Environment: real
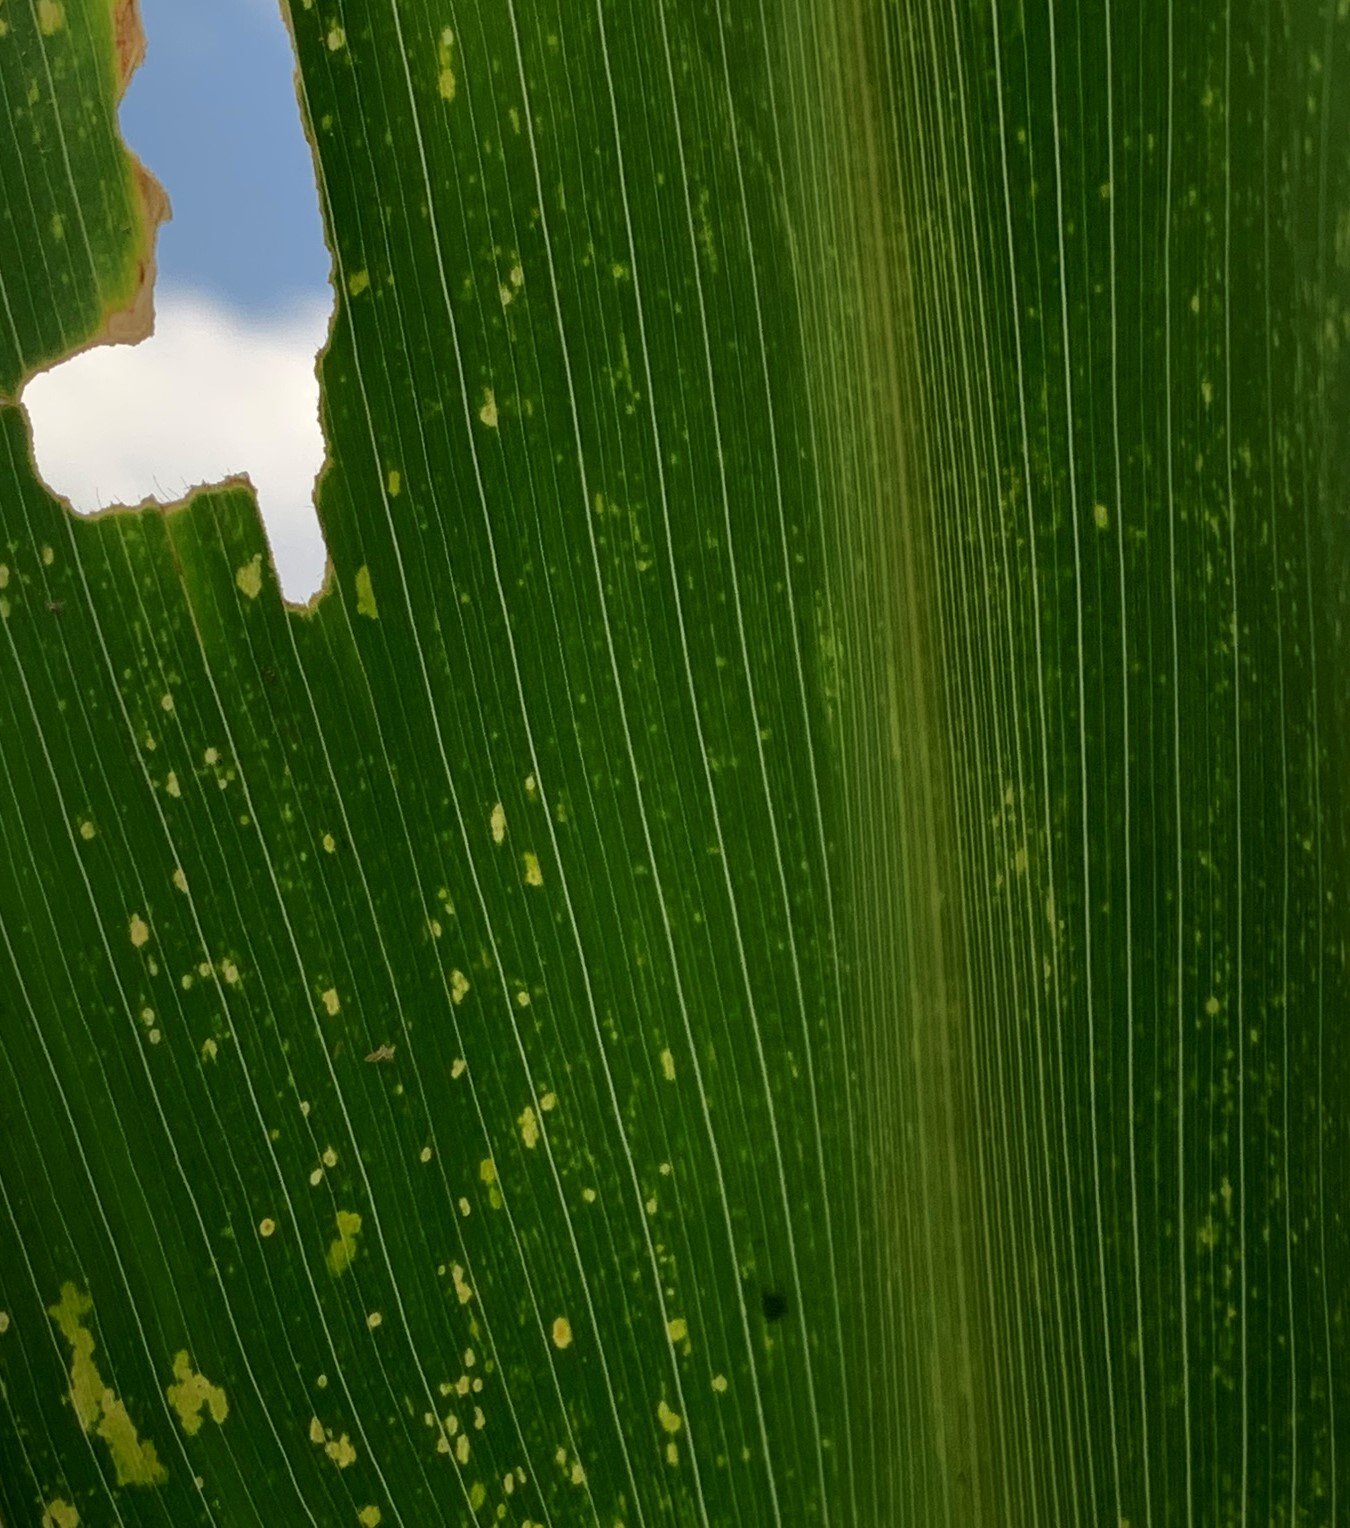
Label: lethal_necrosis